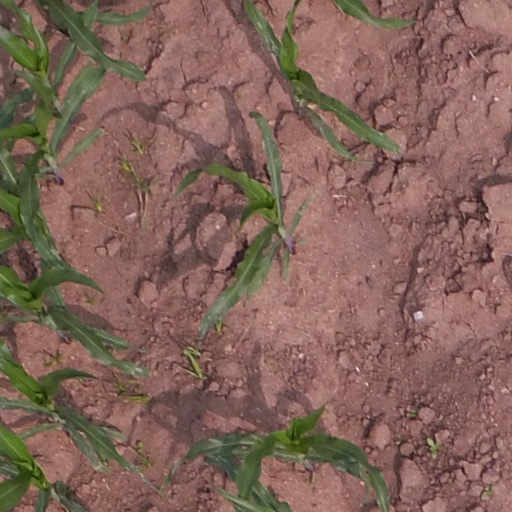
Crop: maize; corn